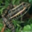
Label: frog